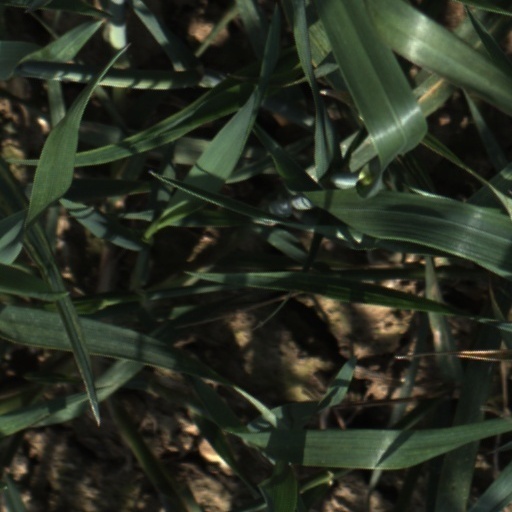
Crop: wheat